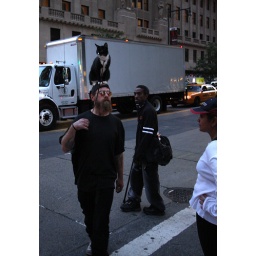
Cat in the cat hat